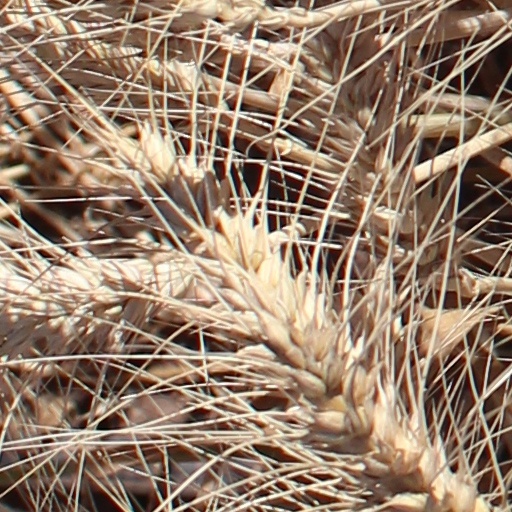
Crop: wheat